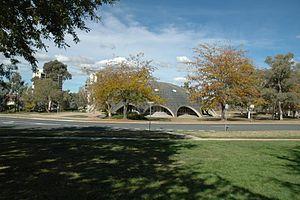
L’Académie des sciences australienne a été créée en 1954 par un groupe d'Australiens éminents, dont des membres australiens de la Royal Society de Londres. Le premier président en a été Sir Mark Oliphant. L'Académie est modelée sur la Royal Society et fonctionne en vertu d'une charte royale et, comme telle, est un organisme indépendant, mais a l'appui du gouvernement. Le secrétariat de l'Académie est au Shine Dome, à Canberra.
Sir Roy Burman Grounds né le 18 décembre 1905 et mort le 7 mars 1981 fut un des plus illustres architectes australiens du mouvement d'architecture moderne.